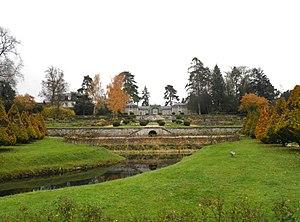
Vue générale du Potager des princes, Chantilly, Oise. Vue d'Automne.
La liste de parcs et jardins de Picardie recense l'ensemble des jardins publics, parcs publics et espaces verts situés en Picardie, appartenant à des collectivités territoriales, à des institutions ou des établissements publics ou à des personnes privées qui ouvrent leurs propriétés à la visite.
Cet article recense les monuments historiques de l'est de l'Oise, en région des Hauts-de-France, en France.
Le Potager des Princes, ou Parc de la Faisanderie, est un parc situé à Chantilly, dans le département de l'Oise, en région des Hauts-de-France. Il est inscrit monument historique depuis 1975.